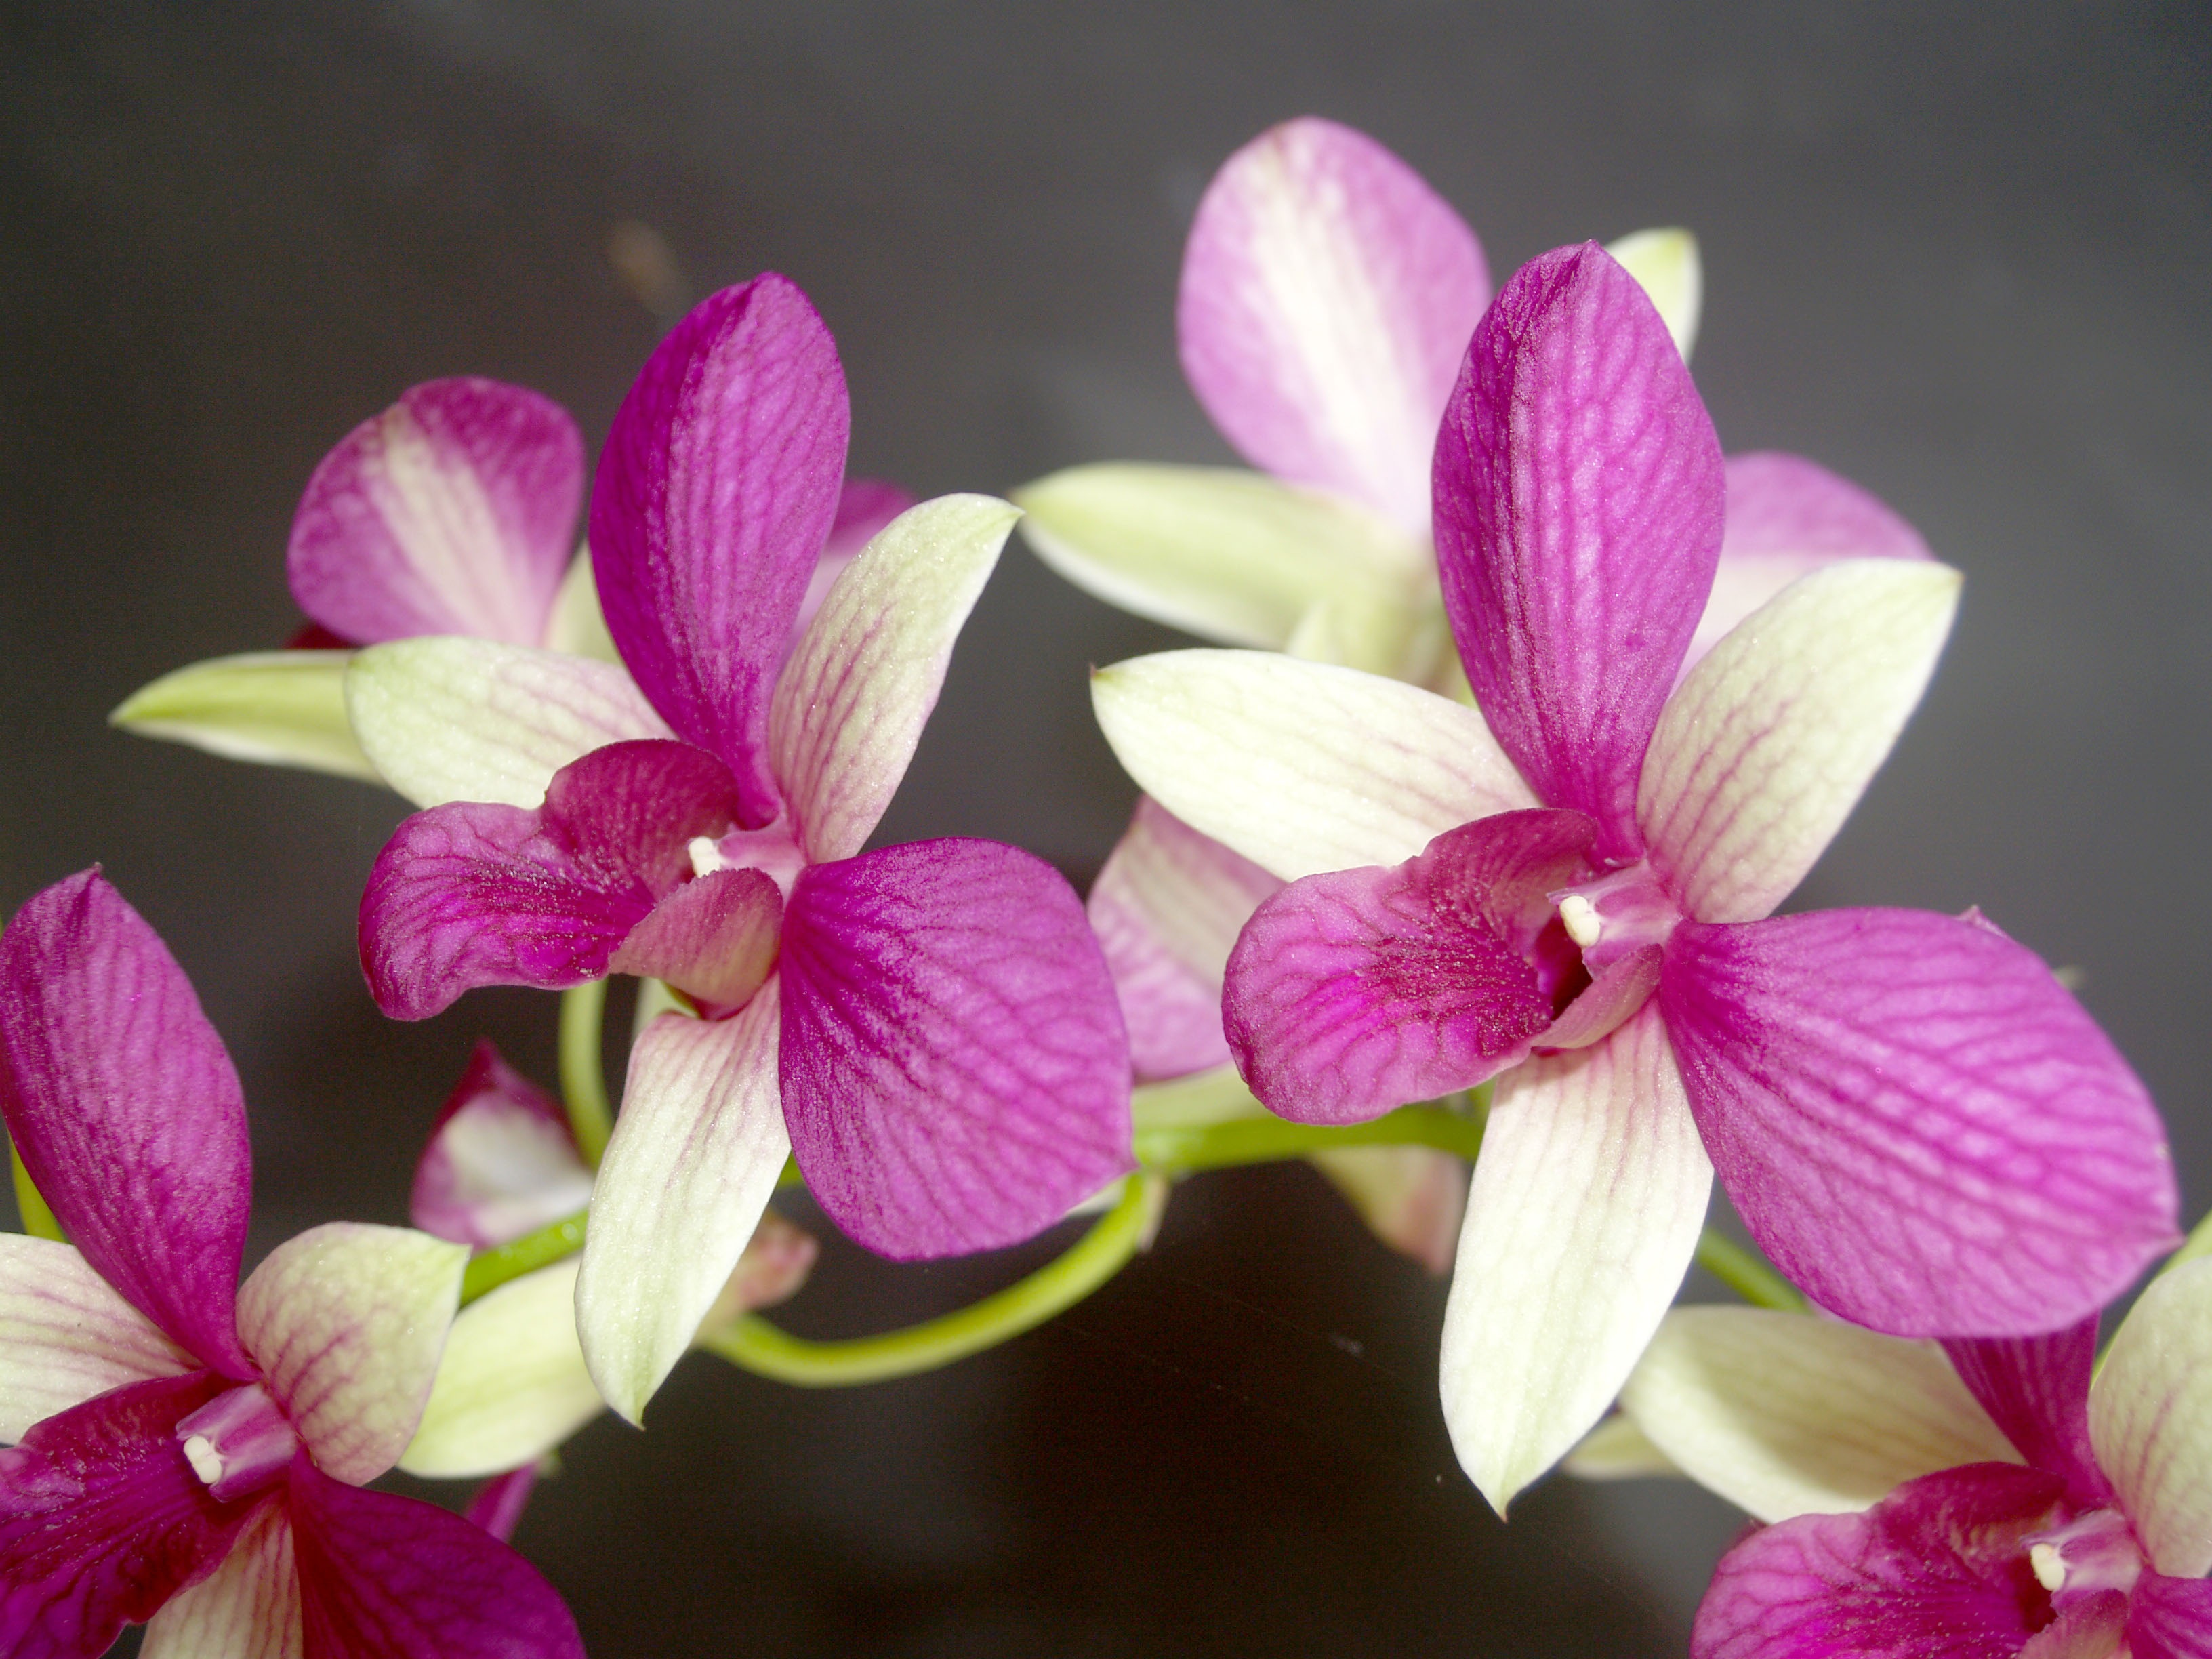
nature, blossom, growth, plant, white, flower, purple, petal, bloom, isolated, green, red, collection, tropical, natural, fresh, botany, set, colorful, yellow, pink, flora, orchid, bright, collage, beauty, montage, vibrant, selection, macro photography, variation, flowering plant, dendrobium, land plant, moth orchid, phalaenopsis equestris